David Cummins Octagon House

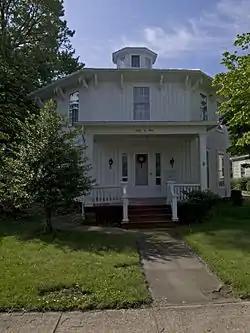
The front of the house

The David Cummins Octagon House is a historic octagon-shaped house located at 301 Liberty Street in Conneaut, Ohio. Built during the 1860s, it is named after David Cummins, the founder of the Cummins Canning Company in Conneaut. The house had a tunnel that ran from it to the nearby Conneaut Creek, leading to speculation that it served as a station on the Underground Railroad. However, this claim has been questioned and has been suggested that the tunnel might have belonged to a previous structure on the property.